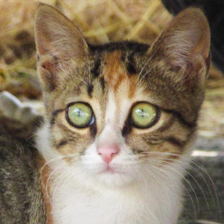
Label: animals